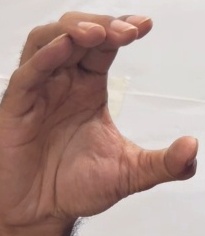
ASL sign: C